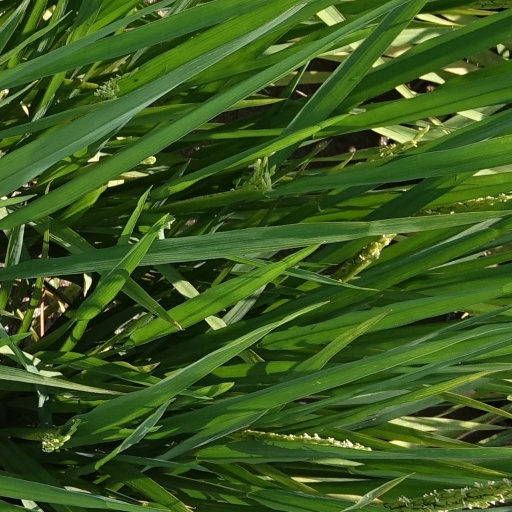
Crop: rice